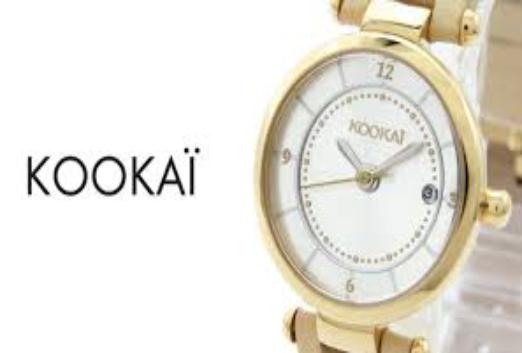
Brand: Kookai
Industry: Clothes